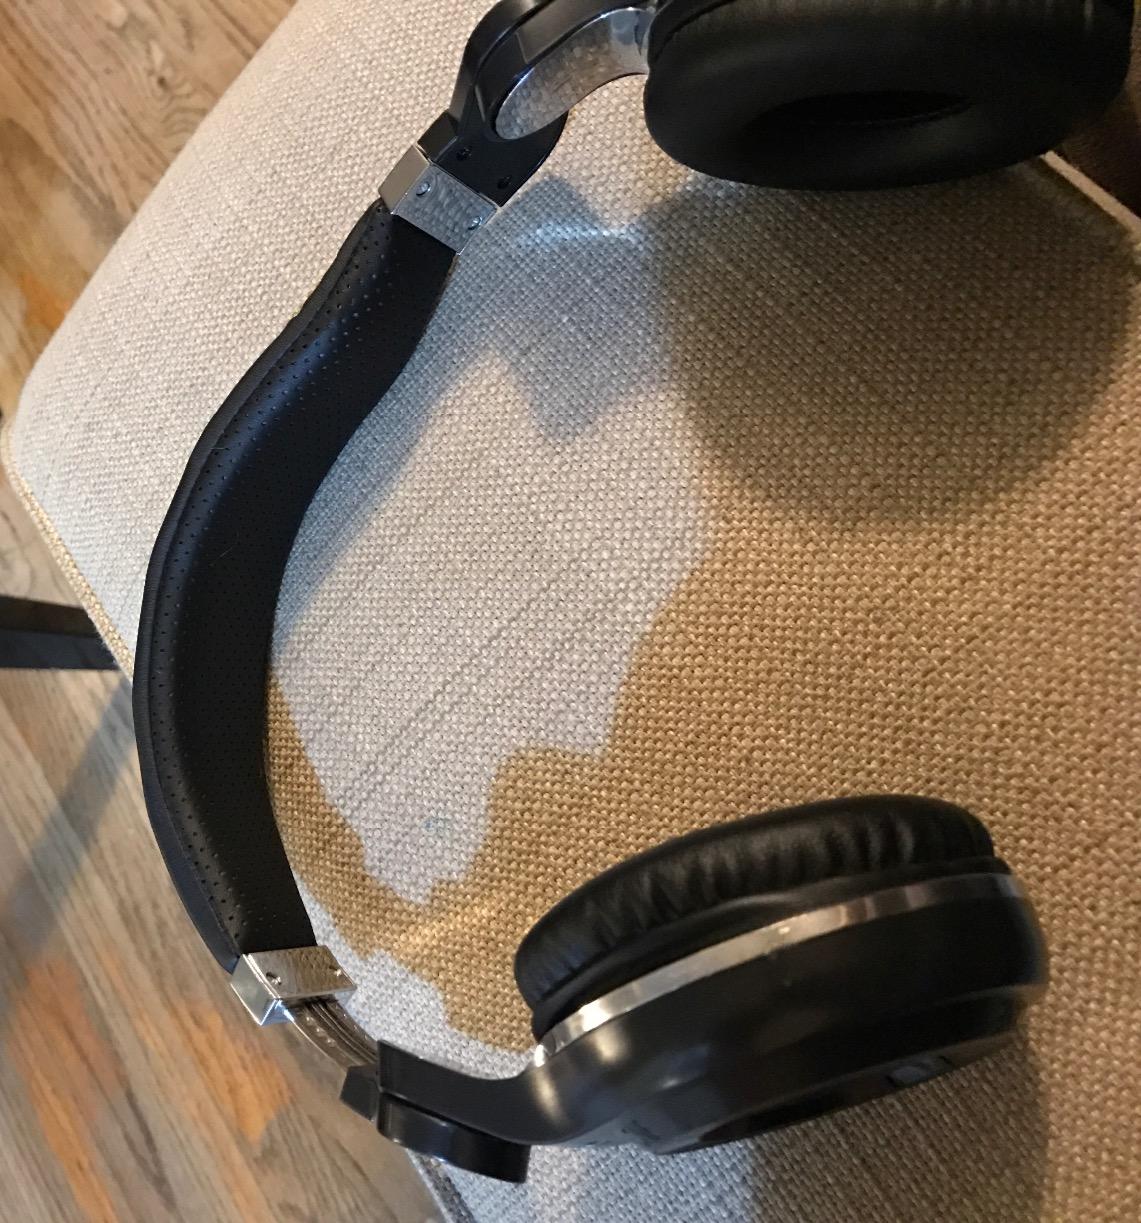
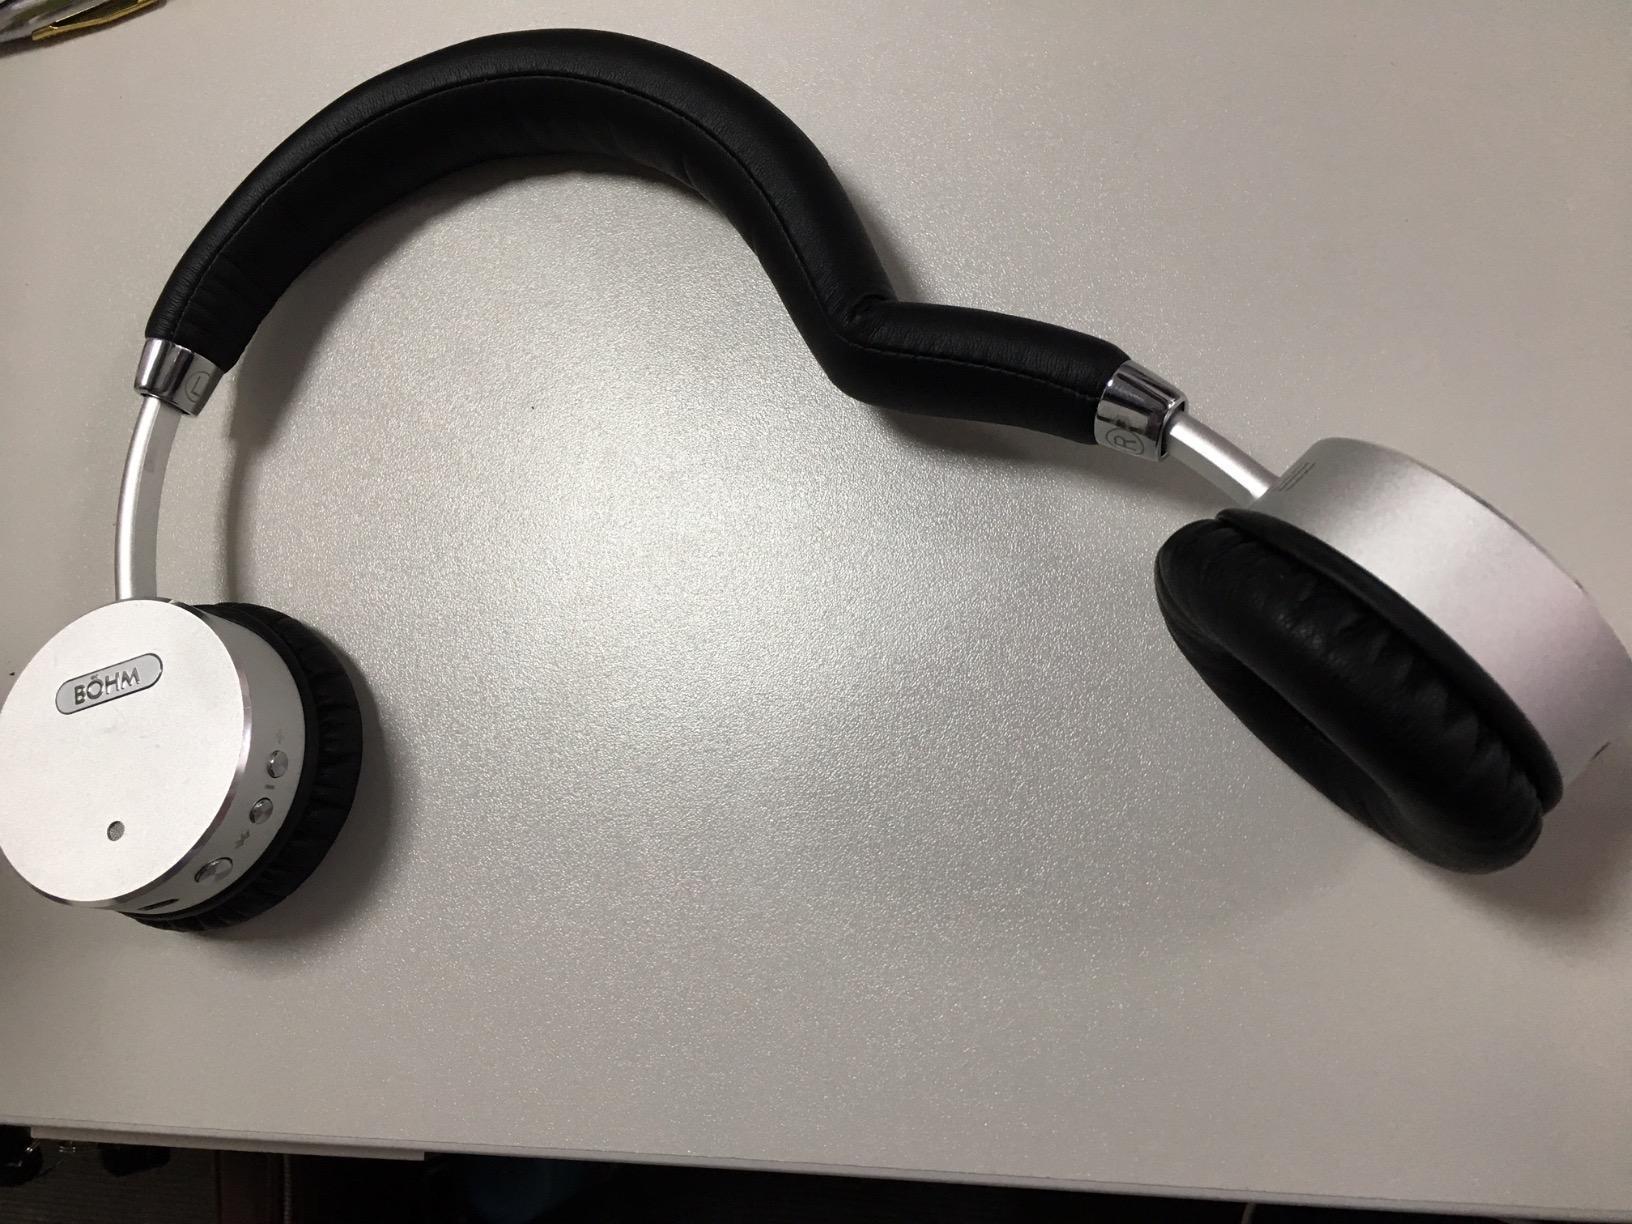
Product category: headphones
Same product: no